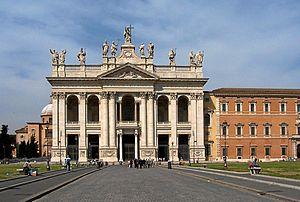
Façade principale de la basilique Saint-Jean-de-Latran (Rome) par Alessandro Galilei, 1735.